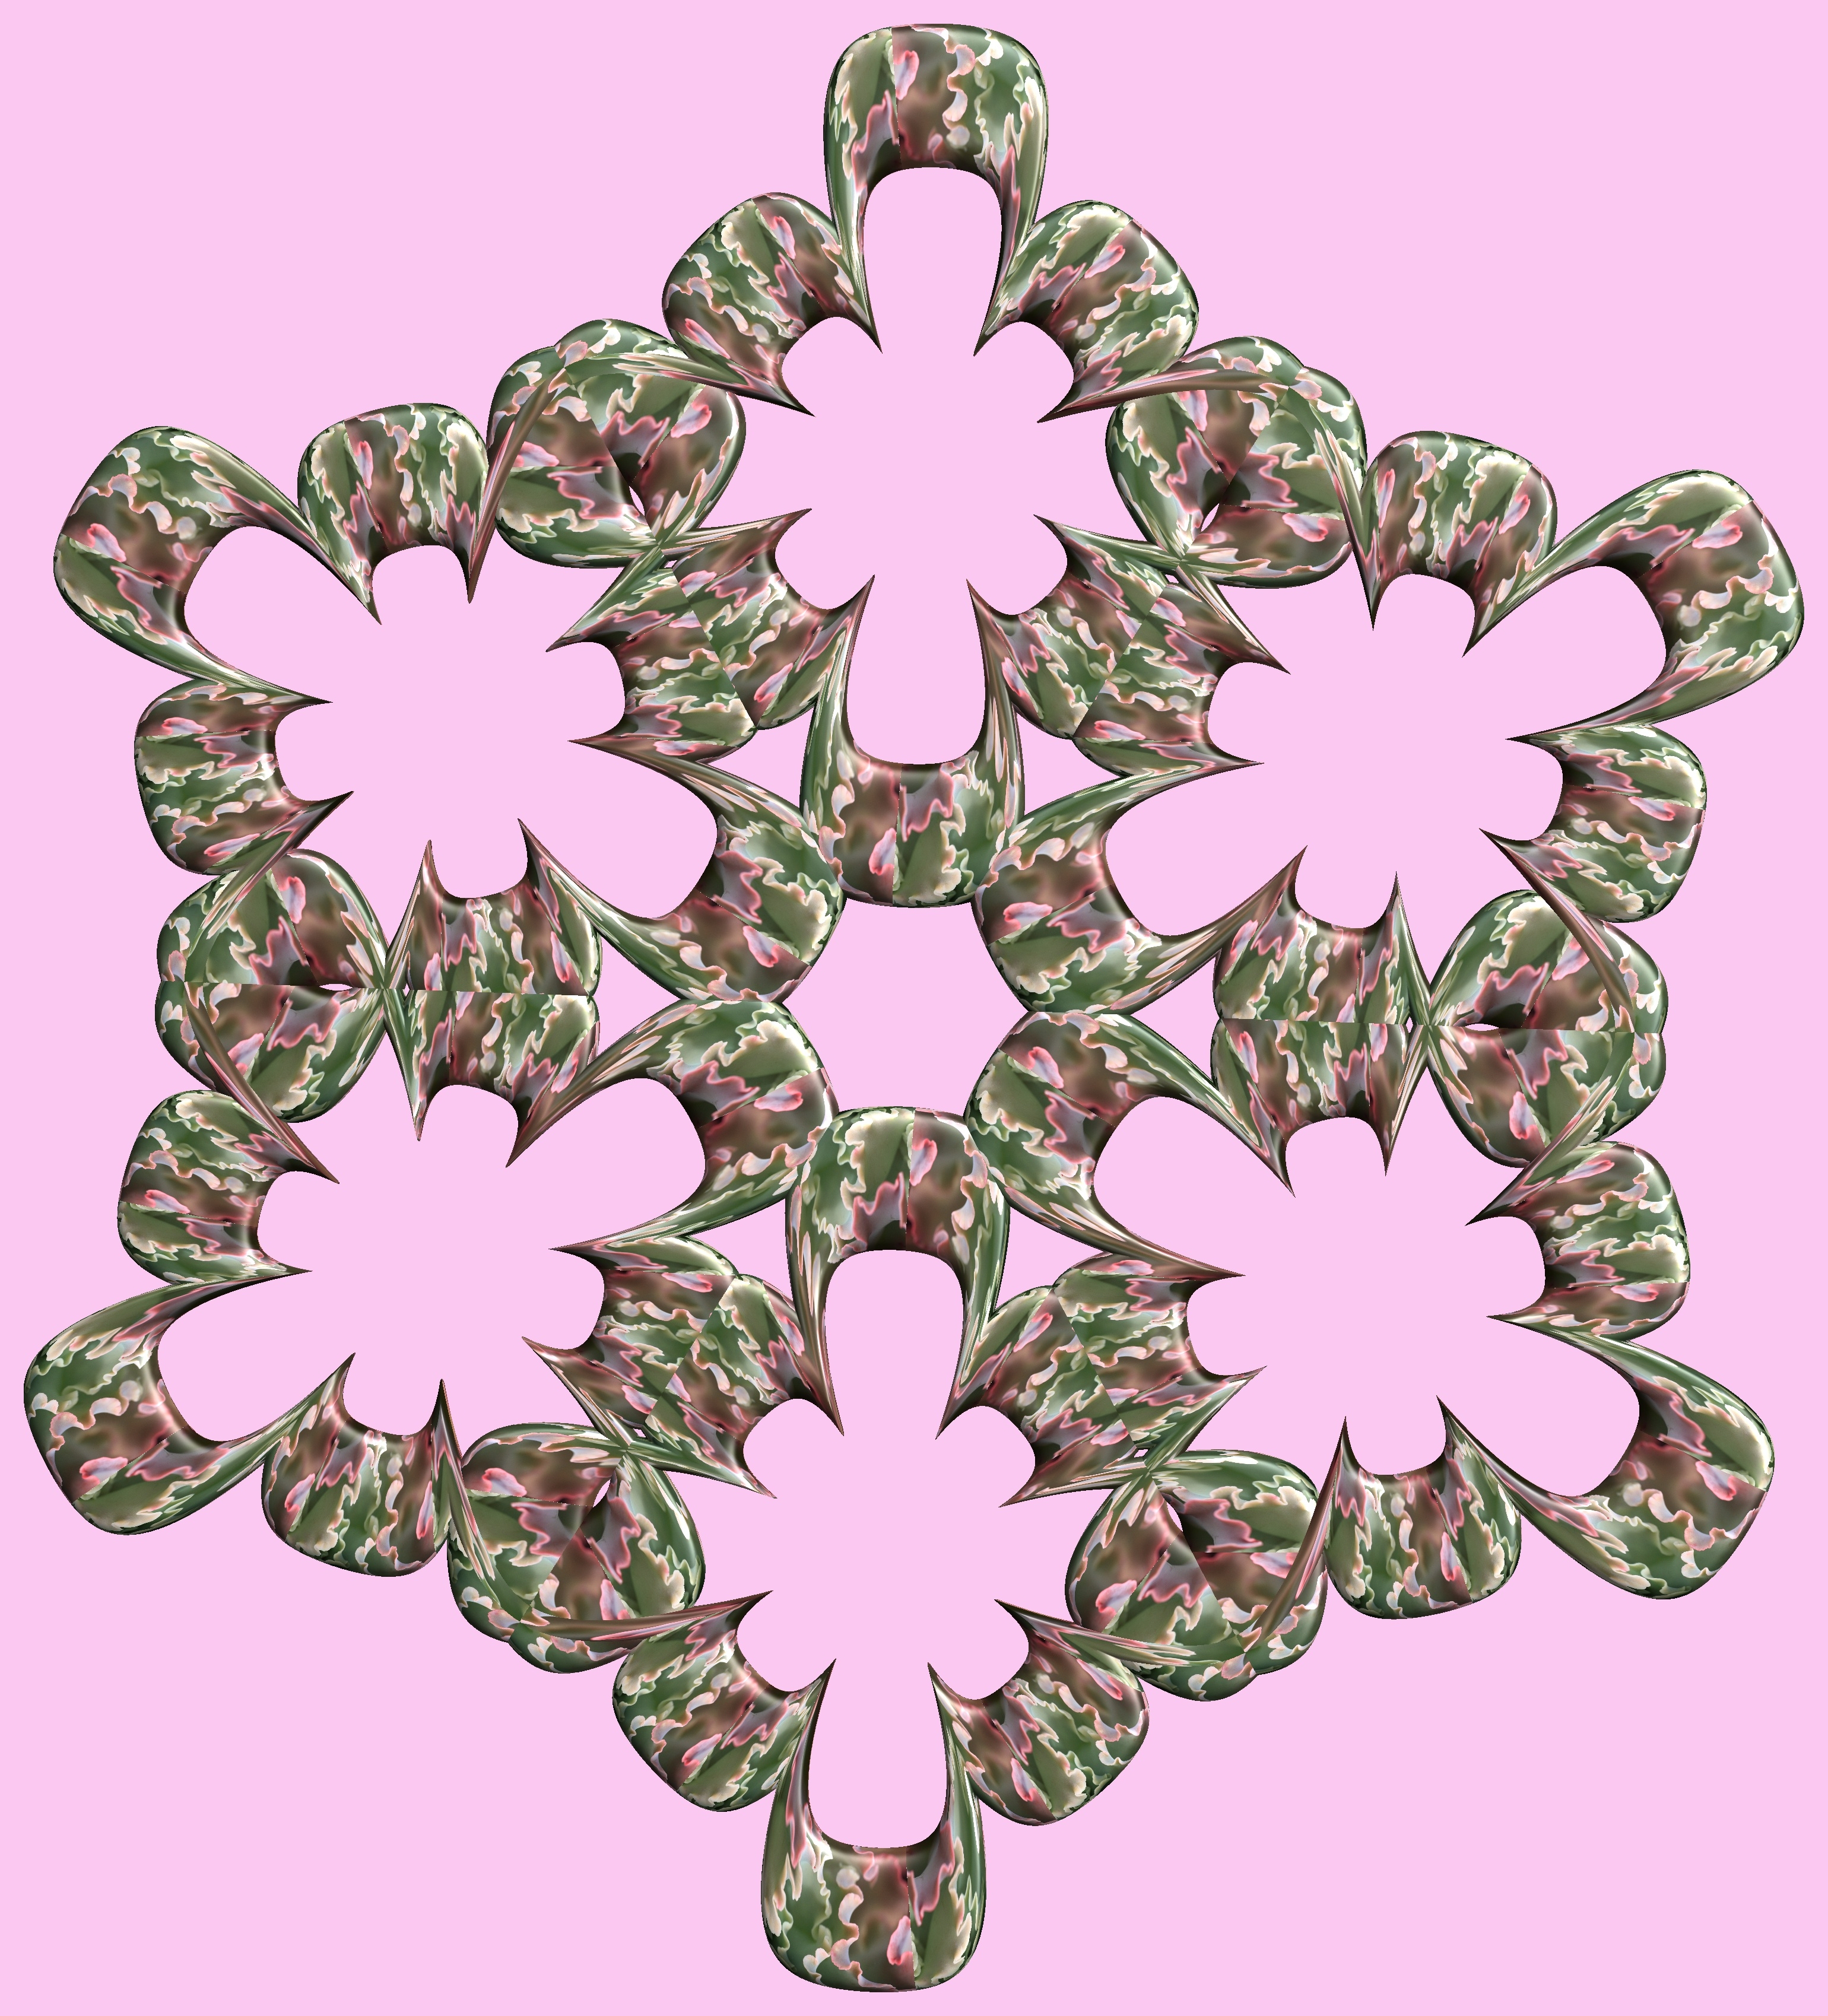
structure, texture, flower, petal, pattern, circle, cool image, figure, design, symmetry, 3d, graphic, torus, mathematica, cg, parametricplot3d, code, program, algorithm, abstruct, mapping, flowering plant, land plant